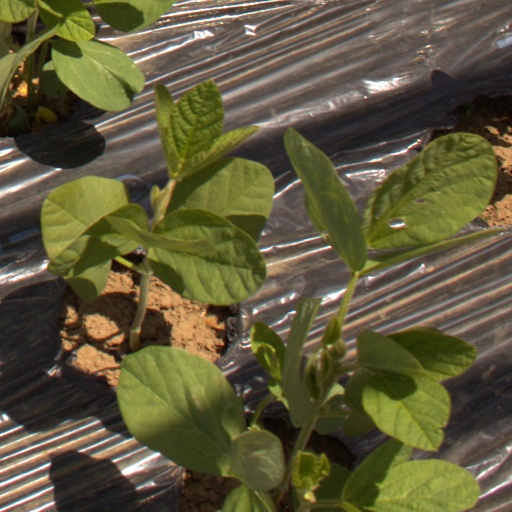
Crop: Jerusalem artichoke